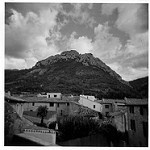
Label: B & W